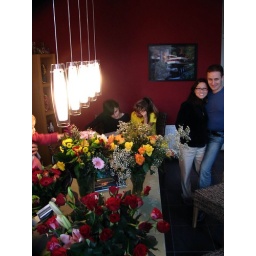
Pavel and Iryna's home was full of flowers after the wedding reception. Good thing they live in Holland!